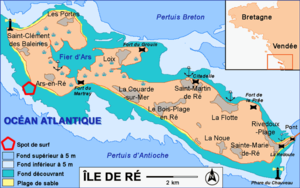
Carte de l'île de Ré - Spot de surf de Grignon. Dessin original de fr:utilisateur:Pline Pep.per 4 octobre 2006 à 11:00 (CEST)